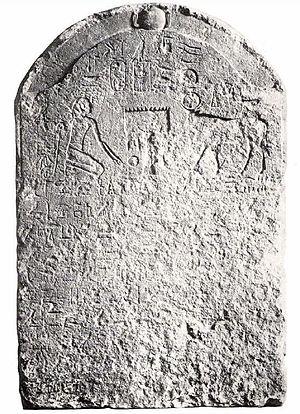
Stèle de l'Apis enterré sous le règne de Cambyses trouvée à Saqqarah